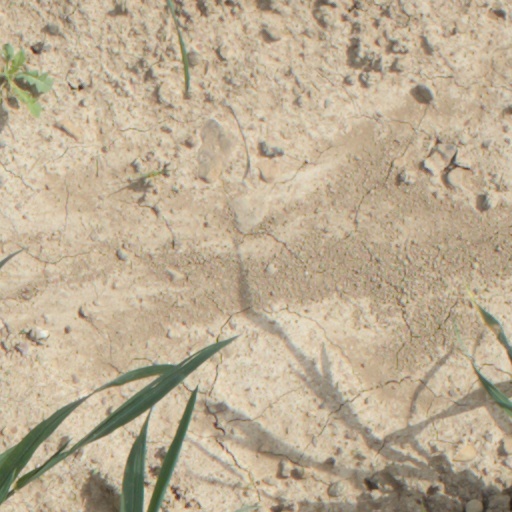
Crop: wheat